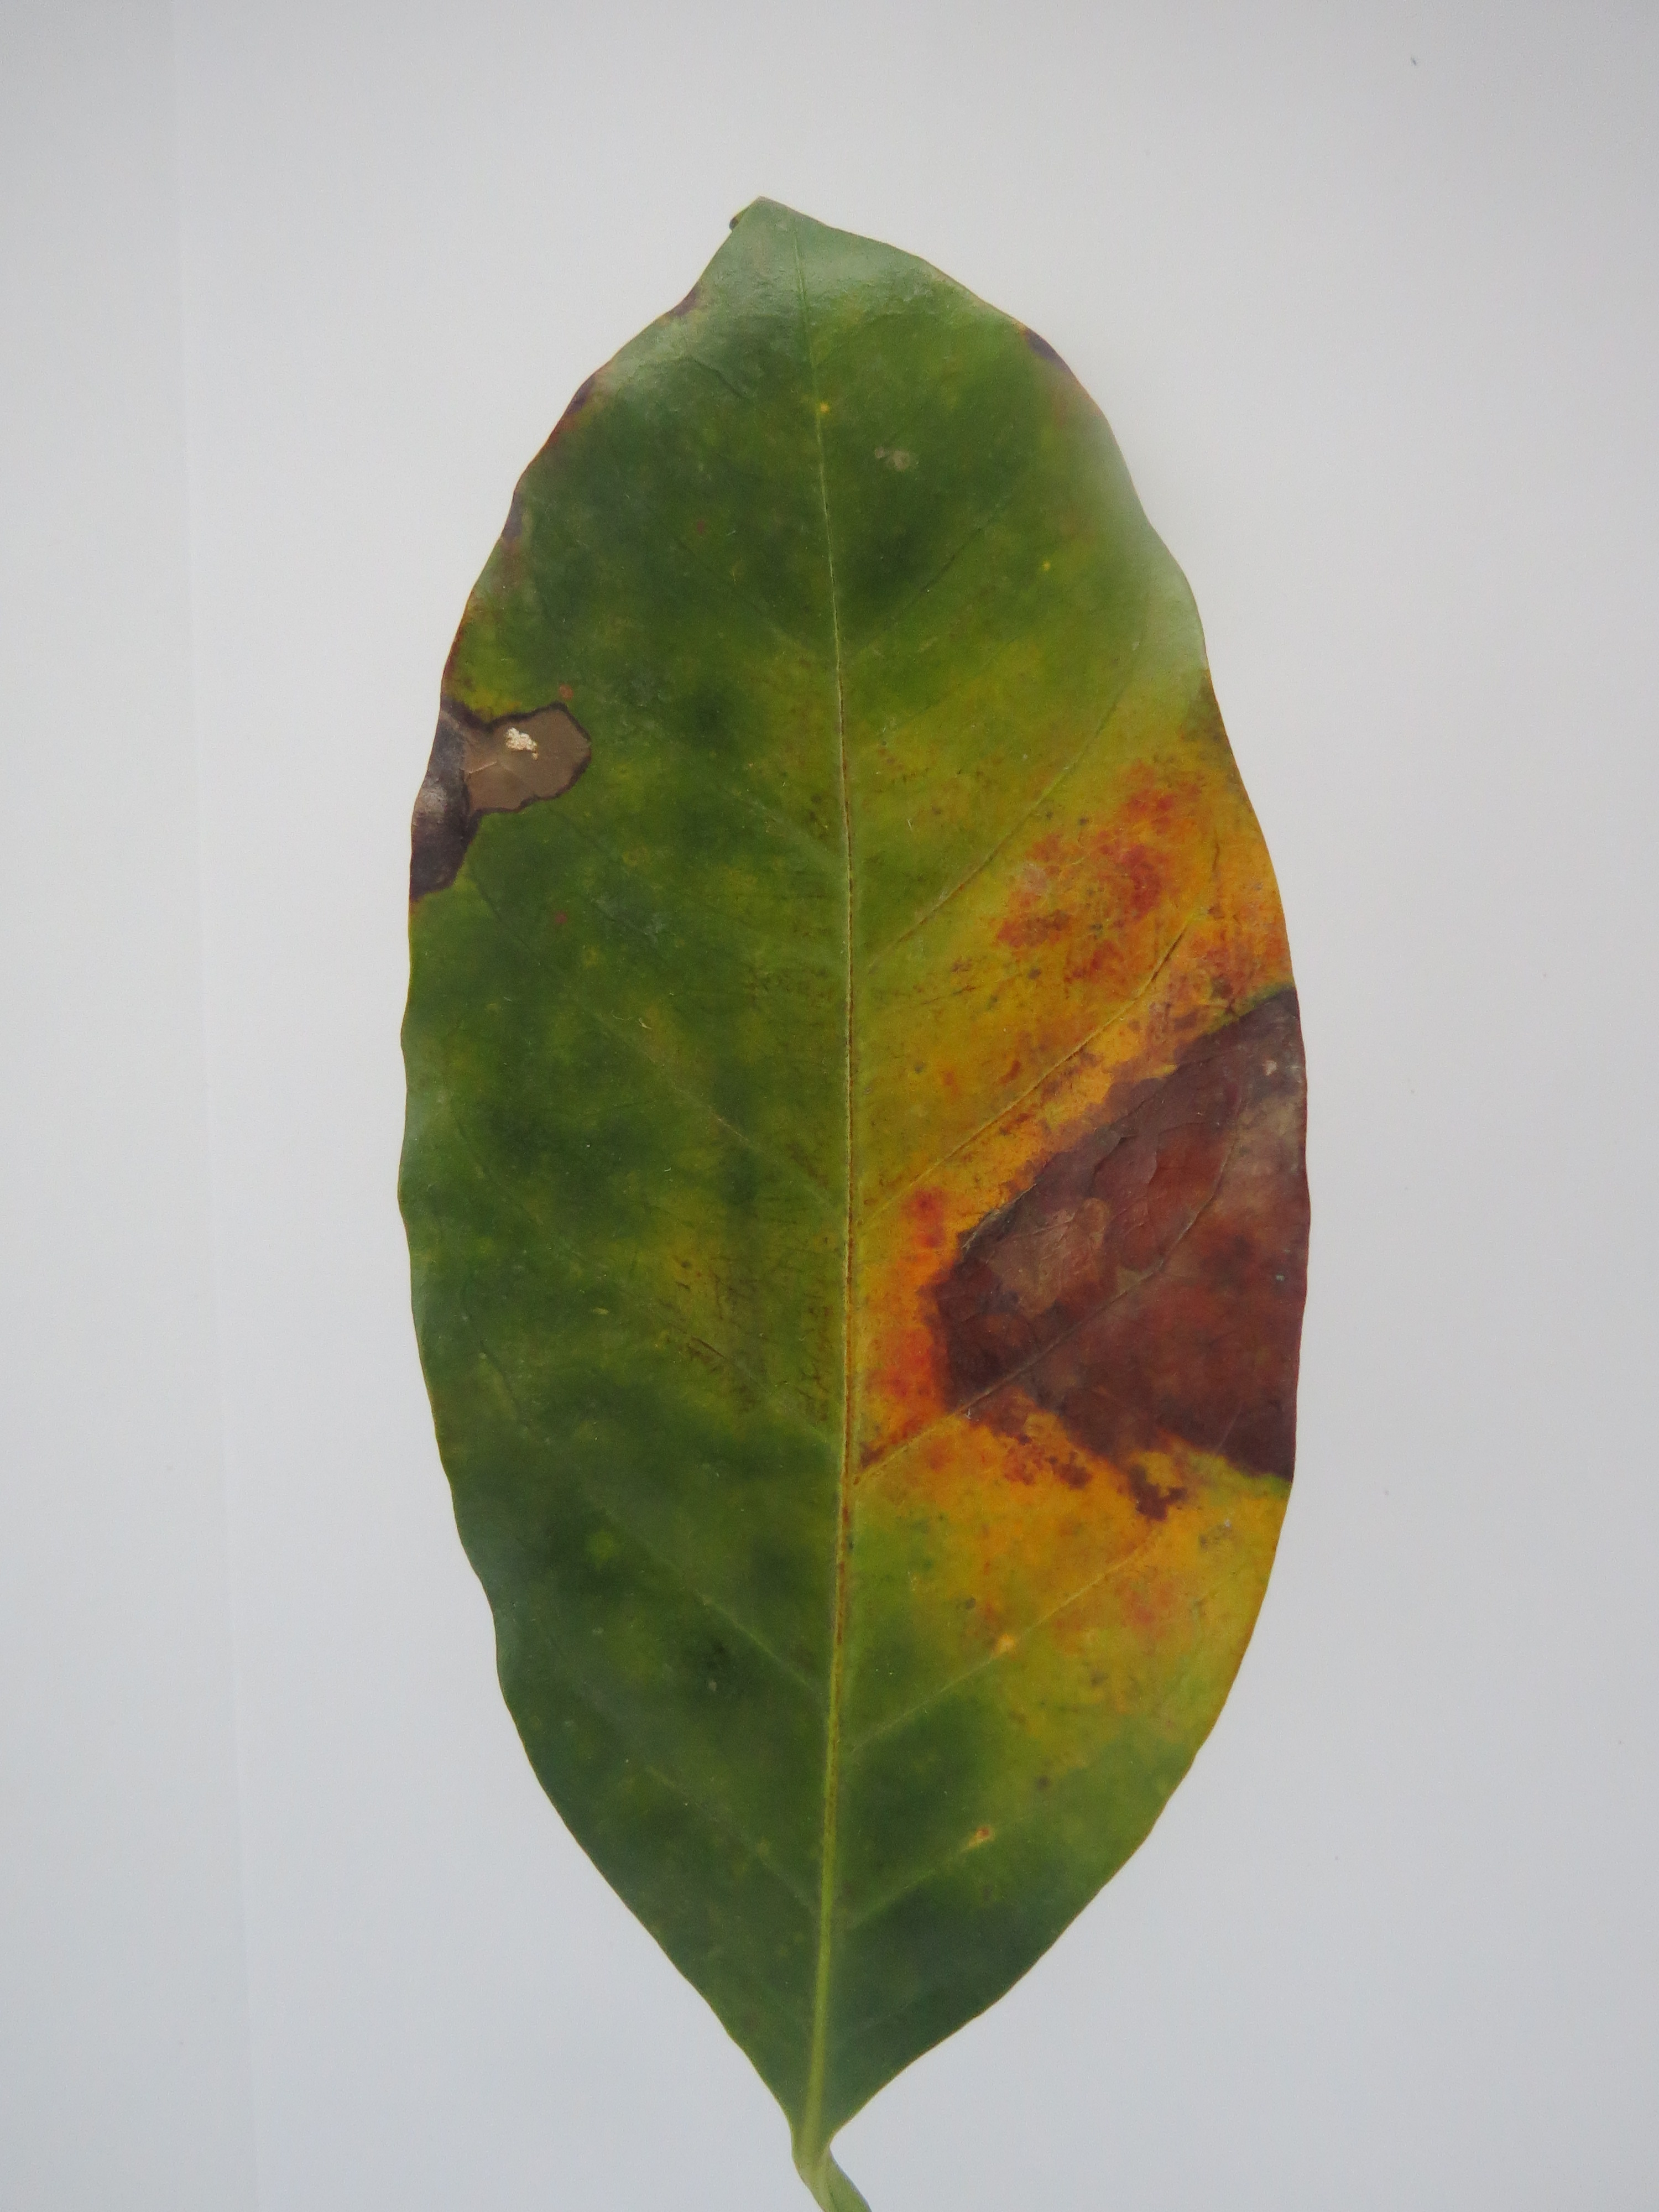
Label: phosphorus-P